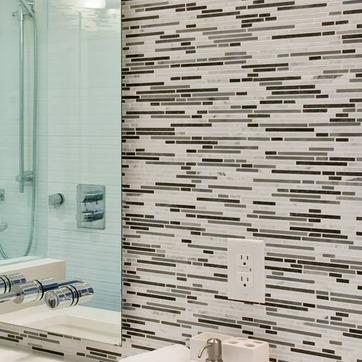
Material: tile